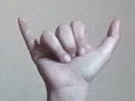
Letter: ya